Angola cave chat

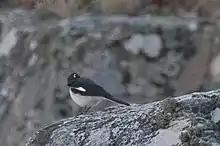
Angola cave chat

The Angola cave chat (Xenocopsychus ansorgei) is a small passerine bird in the Old World flycatcher family Muscicapidae. It is the sole member of the monotypic genus Xenocopsychus; although it was placed in "Cossypha" between 2010 and 2022 based on the results of a 2010 molecular phylogenetic study, this placement was found to be an error. It occurs locally from western Angola to marginally south of the Kunene River in northern Namibia. Its natural habitat is rocky places in moist to dry savanna. It was previously described as being Near threatened, but has since been downgraded to Least concern.